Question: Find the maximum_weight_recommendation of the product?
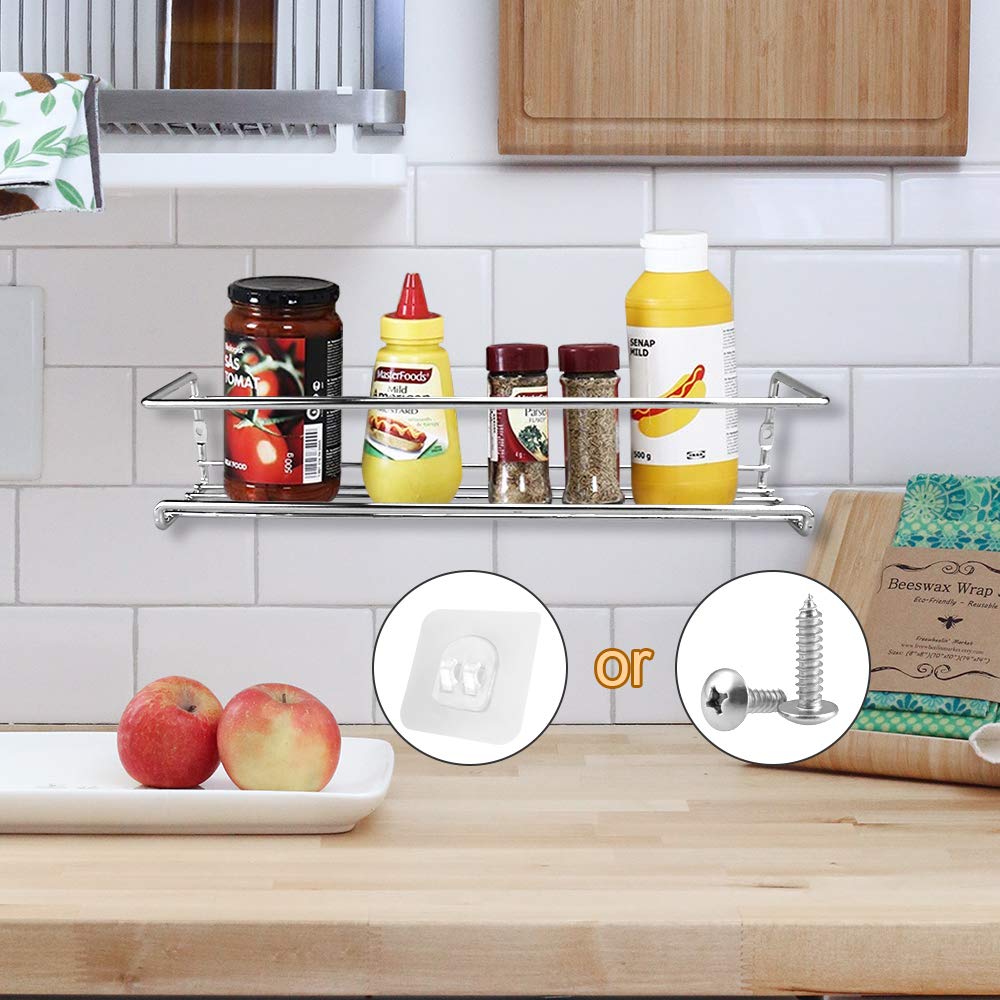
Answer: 500.0 gram